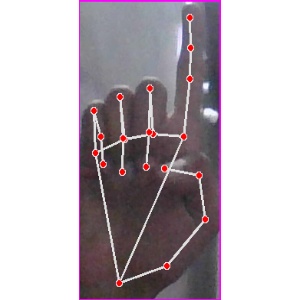
अक्षर: क